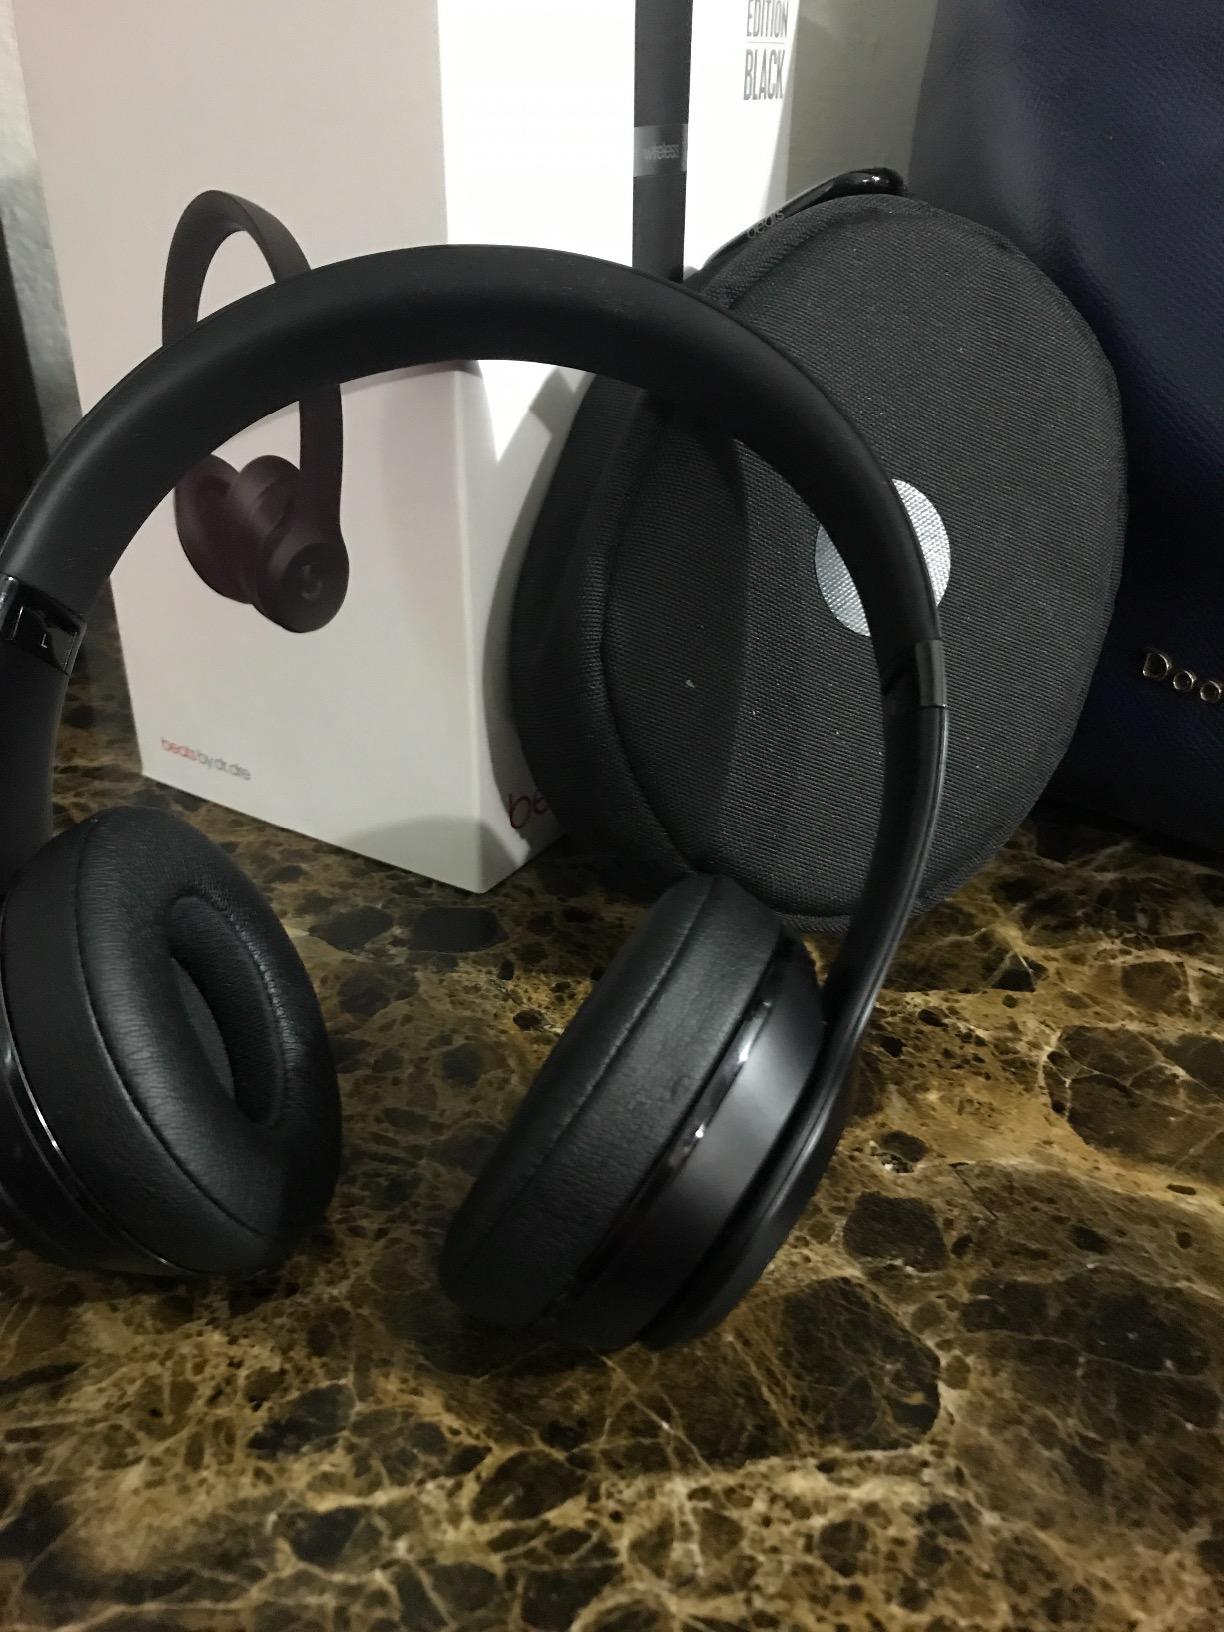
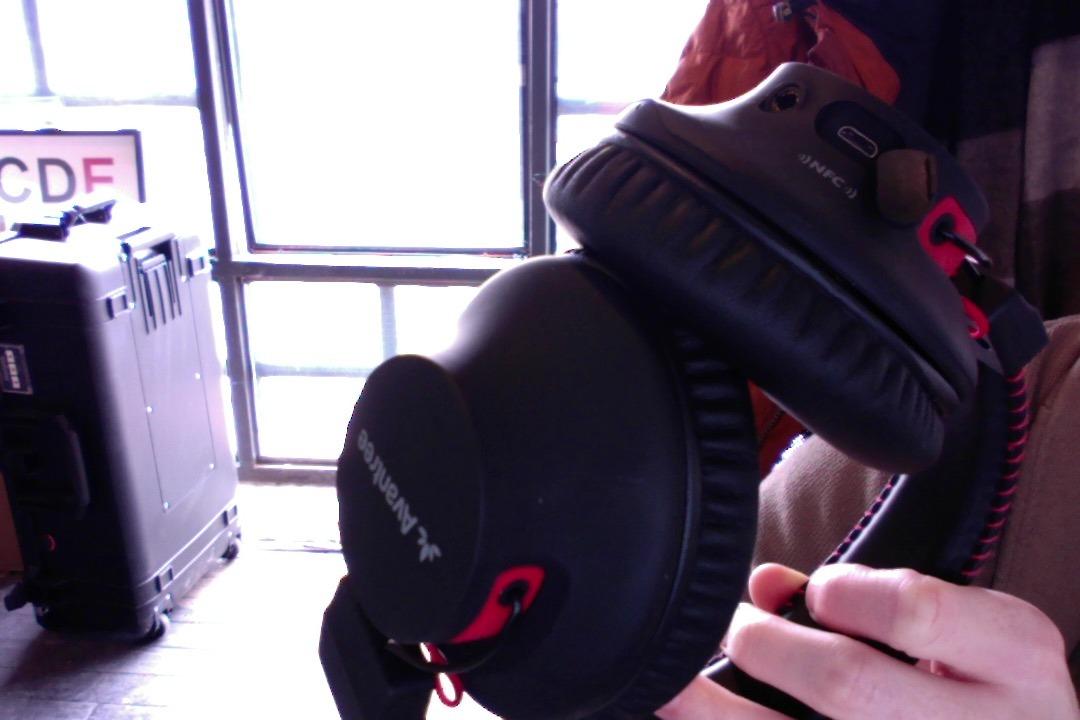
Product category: headphones
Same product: no